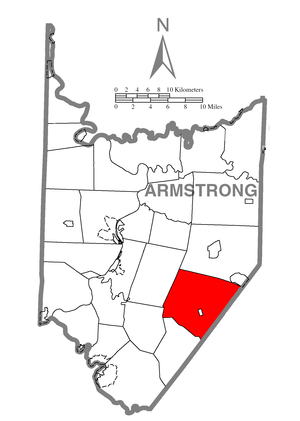
Plumcreek Township est un township, situé dans le comté d'Armstrong, en Pennsylvanie, aux États-Unis. En 2010, il comptait une population de 2 375 habitants.